Comparative legal history

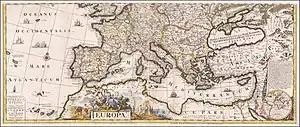
An 18th-century map of Europe, where, despite national boundaries, legal systems produced many similar legal innovations.

Comparative approaches to legal history can help provide scholars with greater context behind contemporary laws and legal institutions. A comparative perspective recognise the growth of law via diffusion across national boundaries, and therefore can provide a better understanding of the meaning and value of existing law. The French jurist Jean-Louis Halpérin suggests that the similarities between ancient Chinese and Roman societies makes them especially useful for comparisons on the legal transformations of the state. Another example involves understanding the development and institutions of Islamic law and Middle Eastern legal systems in comparison with systems into which they came into contact, such as Roman law, Talmudic law, or the laws of ancient Mesopotamia. The Austrian-American scholar Ernst Rabel pointed to the value of comparison in filling in the gaps between incomplete historical texts. He illustrated the parallels between the English trust, the Roman "fiducia", the Greek "pistis", the Lombard "fidejussio" and "dispensatio", and the German "treuhand", all representing the intervention of a fiduciary.